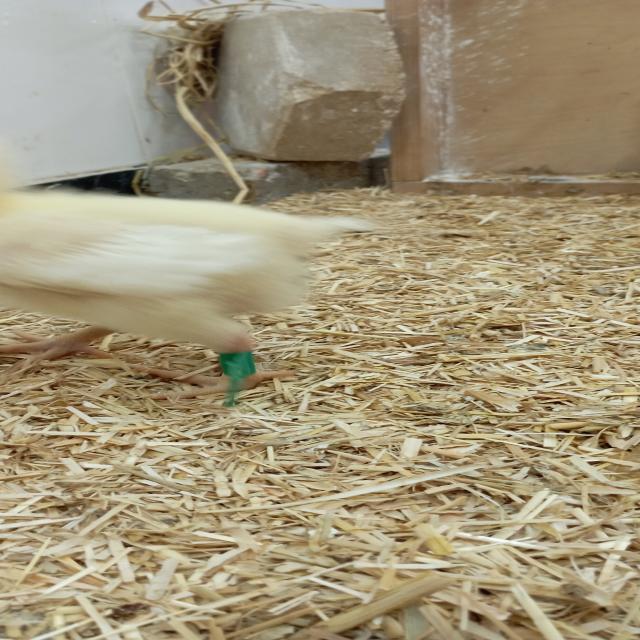
Weight: 211 g